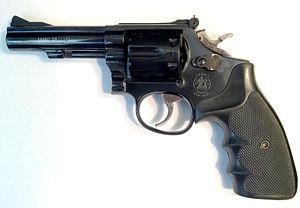
Le Smith & Wesson Military & Police, également dénommé Smith & Wesson .38 Hand Ejector Model of 1899, est un revolver de calibre .38 Special à six coups apparu en 1899, qui fut à partir de 1957 renommé Model 10. Le Model 10 est le premier revolver S&W à carcasse moyenne type "K". La production de ses multiples versions totalise plus de six millions d'armes, ce qui en fait l'arme de poing la plus produite du XXᵉ siècle. Celles-ci ont armé de nombreux policiers civils et militaires.